Bar-sur-Aube

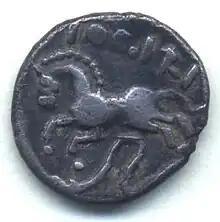
Togarix coin - Front

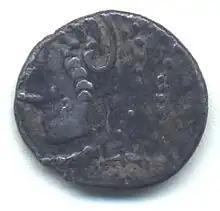
A Togarix coin - back

The existence of Bar-sur-Aube goes back to ancient times. There are remains of an oppidum from the Iron Age. A coin with the image of a horse in the name of Togirix (Chief of the Lingones) was discovered on the Sainte Germaine hill.